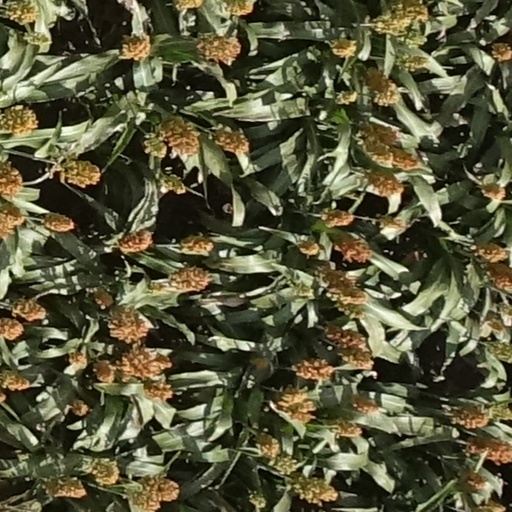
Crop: sorghum